Columbus, Georgia

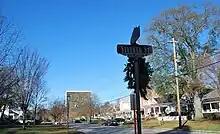
Columbus Historic Riverfront Industrial District

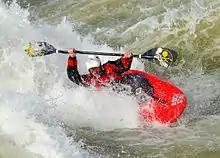

Reconstruction began almost immediately and prosperity followed. Factories such as the Eagle and Phenix Mills were revived and the industrialization of the town led to rapid growth, causing the city to outgrow its original plan. The Springer Opera House was built during this time, attracting such notables as Irish writer Oscar Wilde. The Springer is now the official State Theater of Georgia.